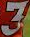
Number: 3